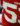
Number: 5